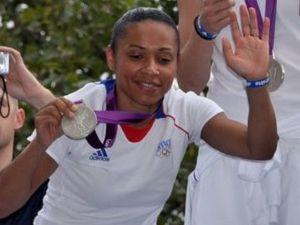
Edwige Lawson-Wade au défilé des médaillés français des JO 2012
Edwige Lawson-Wade, née le 14 mai 1979 à Rennes, est une joueuse de basket-ball française évoluant au poste de meneuse. Elle mesure 1,67 m et est joueuse internationale française. Avec l'équipe de France, elle compte trois médailles internationales, l'argent du championnat d'Europe 1999, l'or obtenu au championnat d'Europe 2001 disputé en France, et la médaille d'argent obtenue aux Jeux Olympiques de Londres en 2012.
L'équipe de France commence sa saison 2012 avec l'ambition de se qualifier pour les Jeux olympiques de Londres. Elle obtient cette qualification lors du tournoi préolympique de basket-ball 2012 disputé fin juin à Ankara en Turquie en gagnant trois matchs consécutifs. Lors du tournoi olympique, elle parvient en finale en étant invaincue au bout de sept matchs. En finale, la France s'incline face aux États-Unis, sélection qui remporte son cinquième titre consécutif.